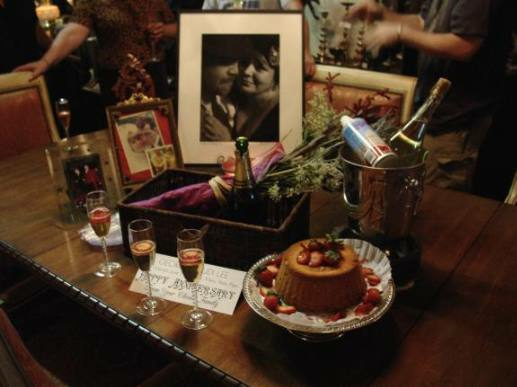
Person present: Yes